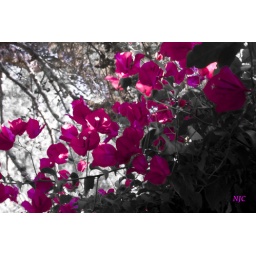
magenta flowers over the wall